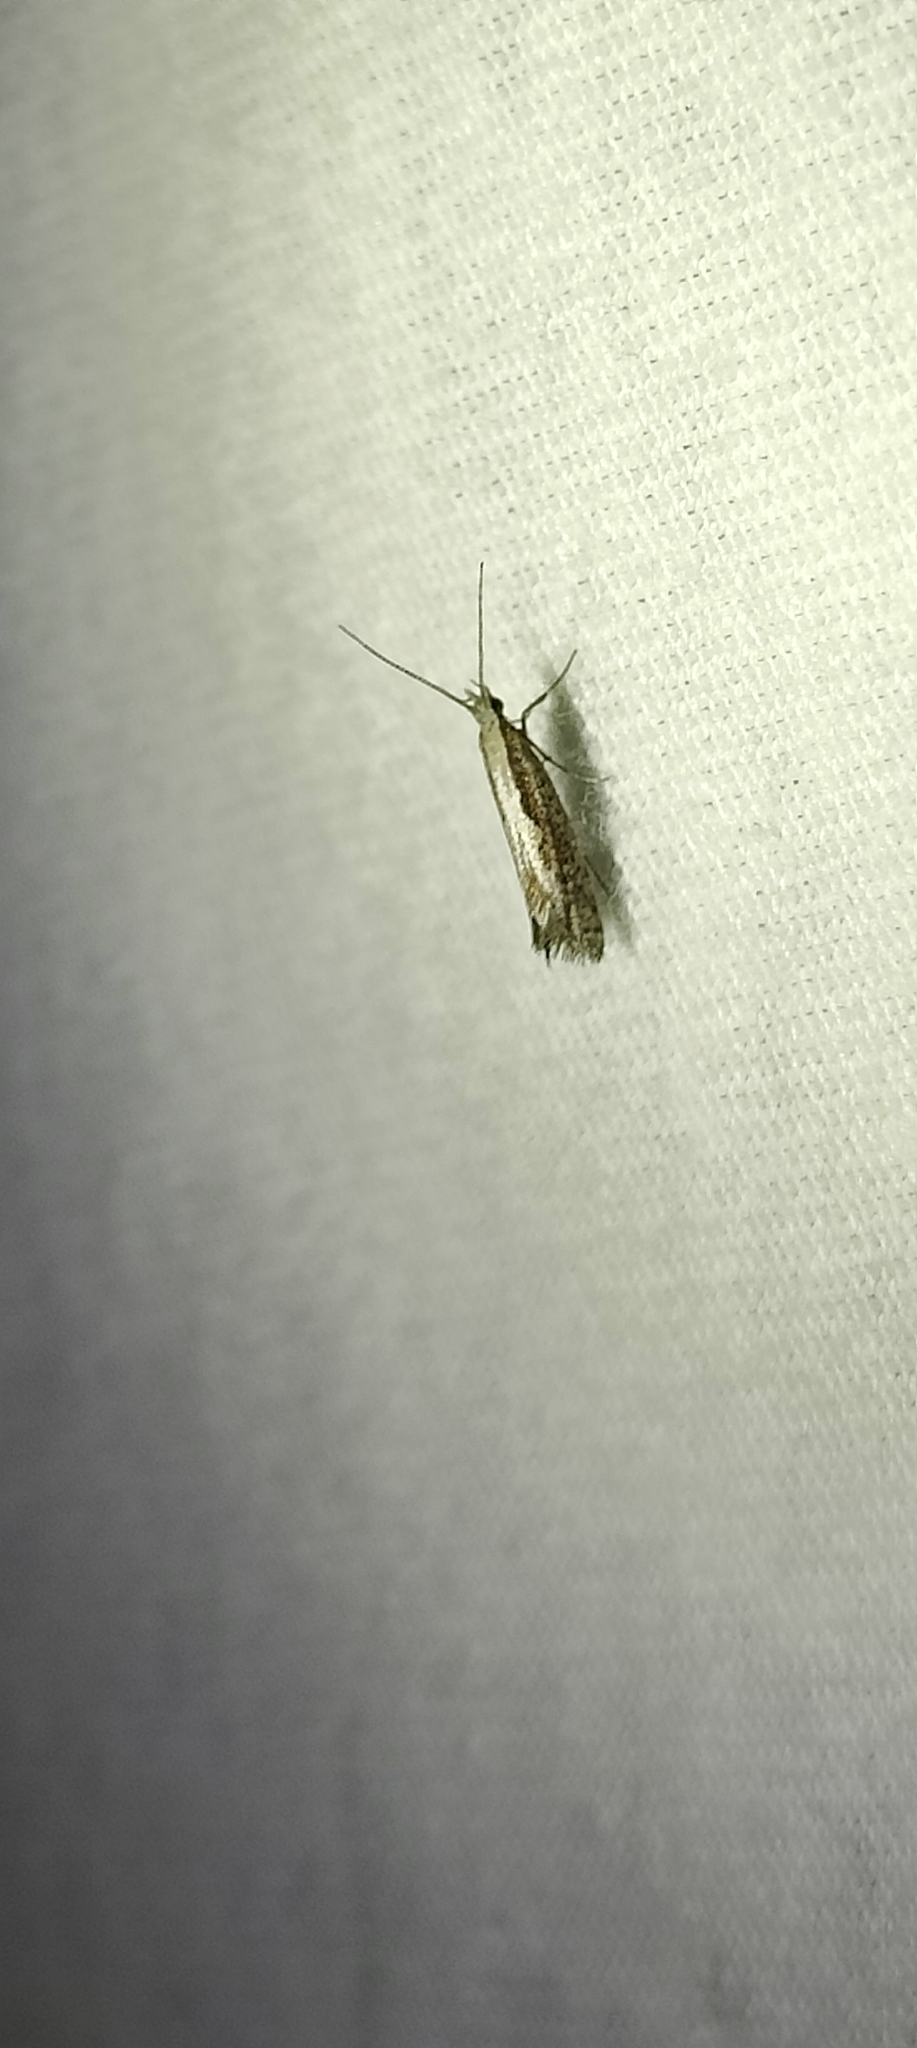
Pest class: diamondback_moth